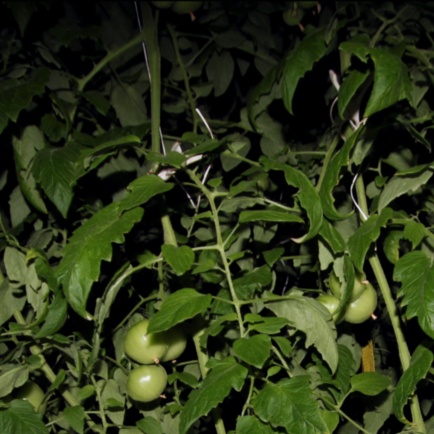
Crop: tomato